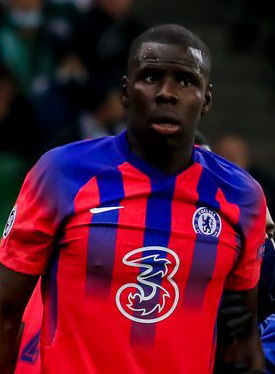
กูร์ต ซูมา

| name = กูร์ต ซูมา
| image = Kurt Zouma 2020.jpg
| caption = ซูมาขณะเล่นให้แก่สโมสรฟุตบอลเชลซี|เชลซีในปี 2020
| fullname = กูร์ต แฮปปี ซูมา
| birth_place = ลียง ฝรั่งเศส
| height = 1.90 m
| position = กองหลัง|เซ็นเตอร์แบ็ก
| currentclub = สโมสรฟุตบอลเวสต์แฮมยูไนเต็ด|เวสต์แฮมยูไนเต็ด
| clubnumber = 4
| youthyears1 = 2003–2009
| youthclubs1 = Vaulx-en-Velin
| youthyears2 = 2009–2011
| youthclubs2 = อาแอ็ส แซ็งเตเตียน|แซ็งเตเตียน
| years1 = 2011–2013
| clubs1 = อาแอ็ส แซ็งเตเตียน|แซ็งเตเตียน เบ
| caps1 = 10
| goals1 = 2
| years2 = 2011–2014
| clubs2 = อาแอ็ส แซ็งเตเตียน|แซ็งเตเตียน
| caps2 = 51
| goals2 = 4
| years3 = 2014–2021
| clubs3 = สโมสรฟุตบอลเชลซี|เชลซี
| caps3 = 99
| goals3 = 6
| years4 = 2014
| clubs4 = → อาแอ็ส แซ็งเตเตียน|แซ็งเตเตียน (ยืม)
| caps4 = 12
| goals4 = 0
| years5 = 2017–2018
| clubs5 = → สโมสรฟุตบอลสโตกซิตี|สโตกซิตี (ยืม)
| caps5 = 34
| goals5 = 1
| years6 = 2018–2019
| clubs6 = → สโมสรฟุตบอลเอฟเวอร์ตัน|เอฟเวอร์ตัน (ยืม)
| caps6 = 32
| goals6 = 2
| years7 = 2021–
| clubs7 = สโมสรฟุตบอลเวสต์แฮมยูไนเต็ด|เวสต์แฮมยูไนเต็ด
| caps7 = 22
| goals7 = 1
| nationalyears1 = 2010
| nationalteam1 = ฟุตบอลทีมชาติฝรั่งเศสรุ่นอายุไม่เกิน 16 ปี|ฝรั่งเศส อายุไม่เกิน 16 ปี
| nationalcaps1 = 6
| nationalgoals1 = 0
| nationalyears2 = 2010–2011
| nationalteam2 = ฟุตบอลทีมชาติฝรั่งเศสรุ่นอายุไม่เกิน 17 ปี|ฝรั่งเศส อายุไม่เกิน 17 ปี
| nationalcaps2 = 17
| nationalgoals2 = 1
| nationalyears3 = 2012
| nationalteam3 = ฟุตบอลทีมชาติฝรั่งเศสรุ่นอายุไม่เกิน 19 ปี|ฝรั่งเศส อายุไม่เกิน 19 ปี
| nationalcaps3 = 1
| nationalgoals3 = 0
| nationalyears4 = 2013
| nationalteam4 = ฟุตบอลทีมชาติฝรั่งเศสรุ่นอายุไม่เกิน 20 ปี|ฝรั่งเศส อายุไม่เกิน 20 ปี
| nationalcaps4 = 9
| nationalgoals4 = 0
| nationalyears5 = 2013–2014
| nationalteam5 = ฟุตบอลทีมชาติฝรั่งเศสรุ่นอายุไม่เกิน 21 ปี|ฝรั่งเศส อายุไม่เกิน 21 ปี
| nationalcaps5 = 7
| nationalgoals5 = 1
| nationalyears6 = 2015–
| nationalteam6 = ฟุตบอลทีมชาติฝรั่งเศส|ฝรั่งเศส
| nationalcaps6 = 11
| nationalgoals6 = 1
กูร์ต แฮปปี ซูมา (; เกิด 27 ตุลาคม ค.ศ. 1994) เป็นนักฟุตบอลชาวฝรั่งเศส ปัจจุบันเล่นในตำแหน่งกองหลัง|เซ็นเตอร์แบ็กให้แก่สโมสรฟุตบอลเวสต์แฮมยูไนเต็ด|เวสต์แฮมยูไนเต็ด สโมสรในพรีเมียร์ลีก และฟุตบอลทีมชาติฝรั่งเศส|ทีมชาติฝรั่งเศส
ซูมาเริ่มต้นอาชีพกับอาแอ็ส แซ็งเตเตียน|แซ็งเตเตียนและลงเล่นนัดแรกเมื่อเขาอายุ 16 ปี พาทีมคว้าแชมป์กุบเดอลาลีกในปี 2013 ต่อมาย้ายไปเชลซีด้วยค่าตัว 12 ล้านปอนด์เมื่อเดือนมกราคม 2014 โดยในฤดูกาลแรก (2014–15) ซูมาช่วยพาทีมคว้าแชมป์อีเอฟแอลคัพ|ลีกคัพและพรีเมียร์ลีก ต่อมาในเดือนกรกฎาคม 2017 ซูมาถูกปล่อยยืมตัวให้กับสโมสรฟุตบอลสโตกซิตี|สโตกซิตี
ซูมาลงเล่นให้กับทีมชาติตั้งแต่ชุดเยาวชนจนถึงชุดอายุไม่เกิน 21 ปี ลงเล่นทีมชาติชุดใหญ่นัดแรกเมื่อวันที่ 29 มีนาคม 2015 นัดที่พบกับฟุตบอลทีมชาติเดนมาร์ก|เดนมาร์ก
== อ้างอิง ==
== แหล่งข้อมูลอื่น ==
* France profile at FFF
*
*
*
หมวดหมู่:บุคคลที่ยังมีชีวิตอยู่
หมวดหมู่:บุคคลจากลียง
หมวดหมู่:นักฟุตบอลชาวฝรั่งเศส
หมวดหมู่:นักฟุตบอลทีมชาติฝรั่งเศส
หมวดหมู่:กองหลังฟุตบอล
หมวดหมู่:ผู้เล่นสโมสรฟุตบอลเชลซี
หมวดหมู่:ผู้เล่นสโมสรฟุตบอลสโตกซิตี
หมวดหมู่:ผู้เล่นสโมสรฟุตบอลเอฟเวอร์ตัน
หมวดหมู่:ผู้เล่นสโมสรฟุตบอลเวสต์แฮมยูไนเต็ด
หมวดหมู่:ผู้เล่นในลีกเอิง
หมวดหมู่:ผู้เล่นในพรีเมียร์ลีก
หมวดหมู่:ผู้เล่นในชุดชนะเลิศยูฟ่าแชมเปียนส์ลีก
หมวดหมู่:ผู้เล่นในฟุตบอลชิงแชมป์แห่งชาติยุโรป 2020
หมวดหมู่:ผู้เล่นอาแอ็ส แซ็งเตเตียน